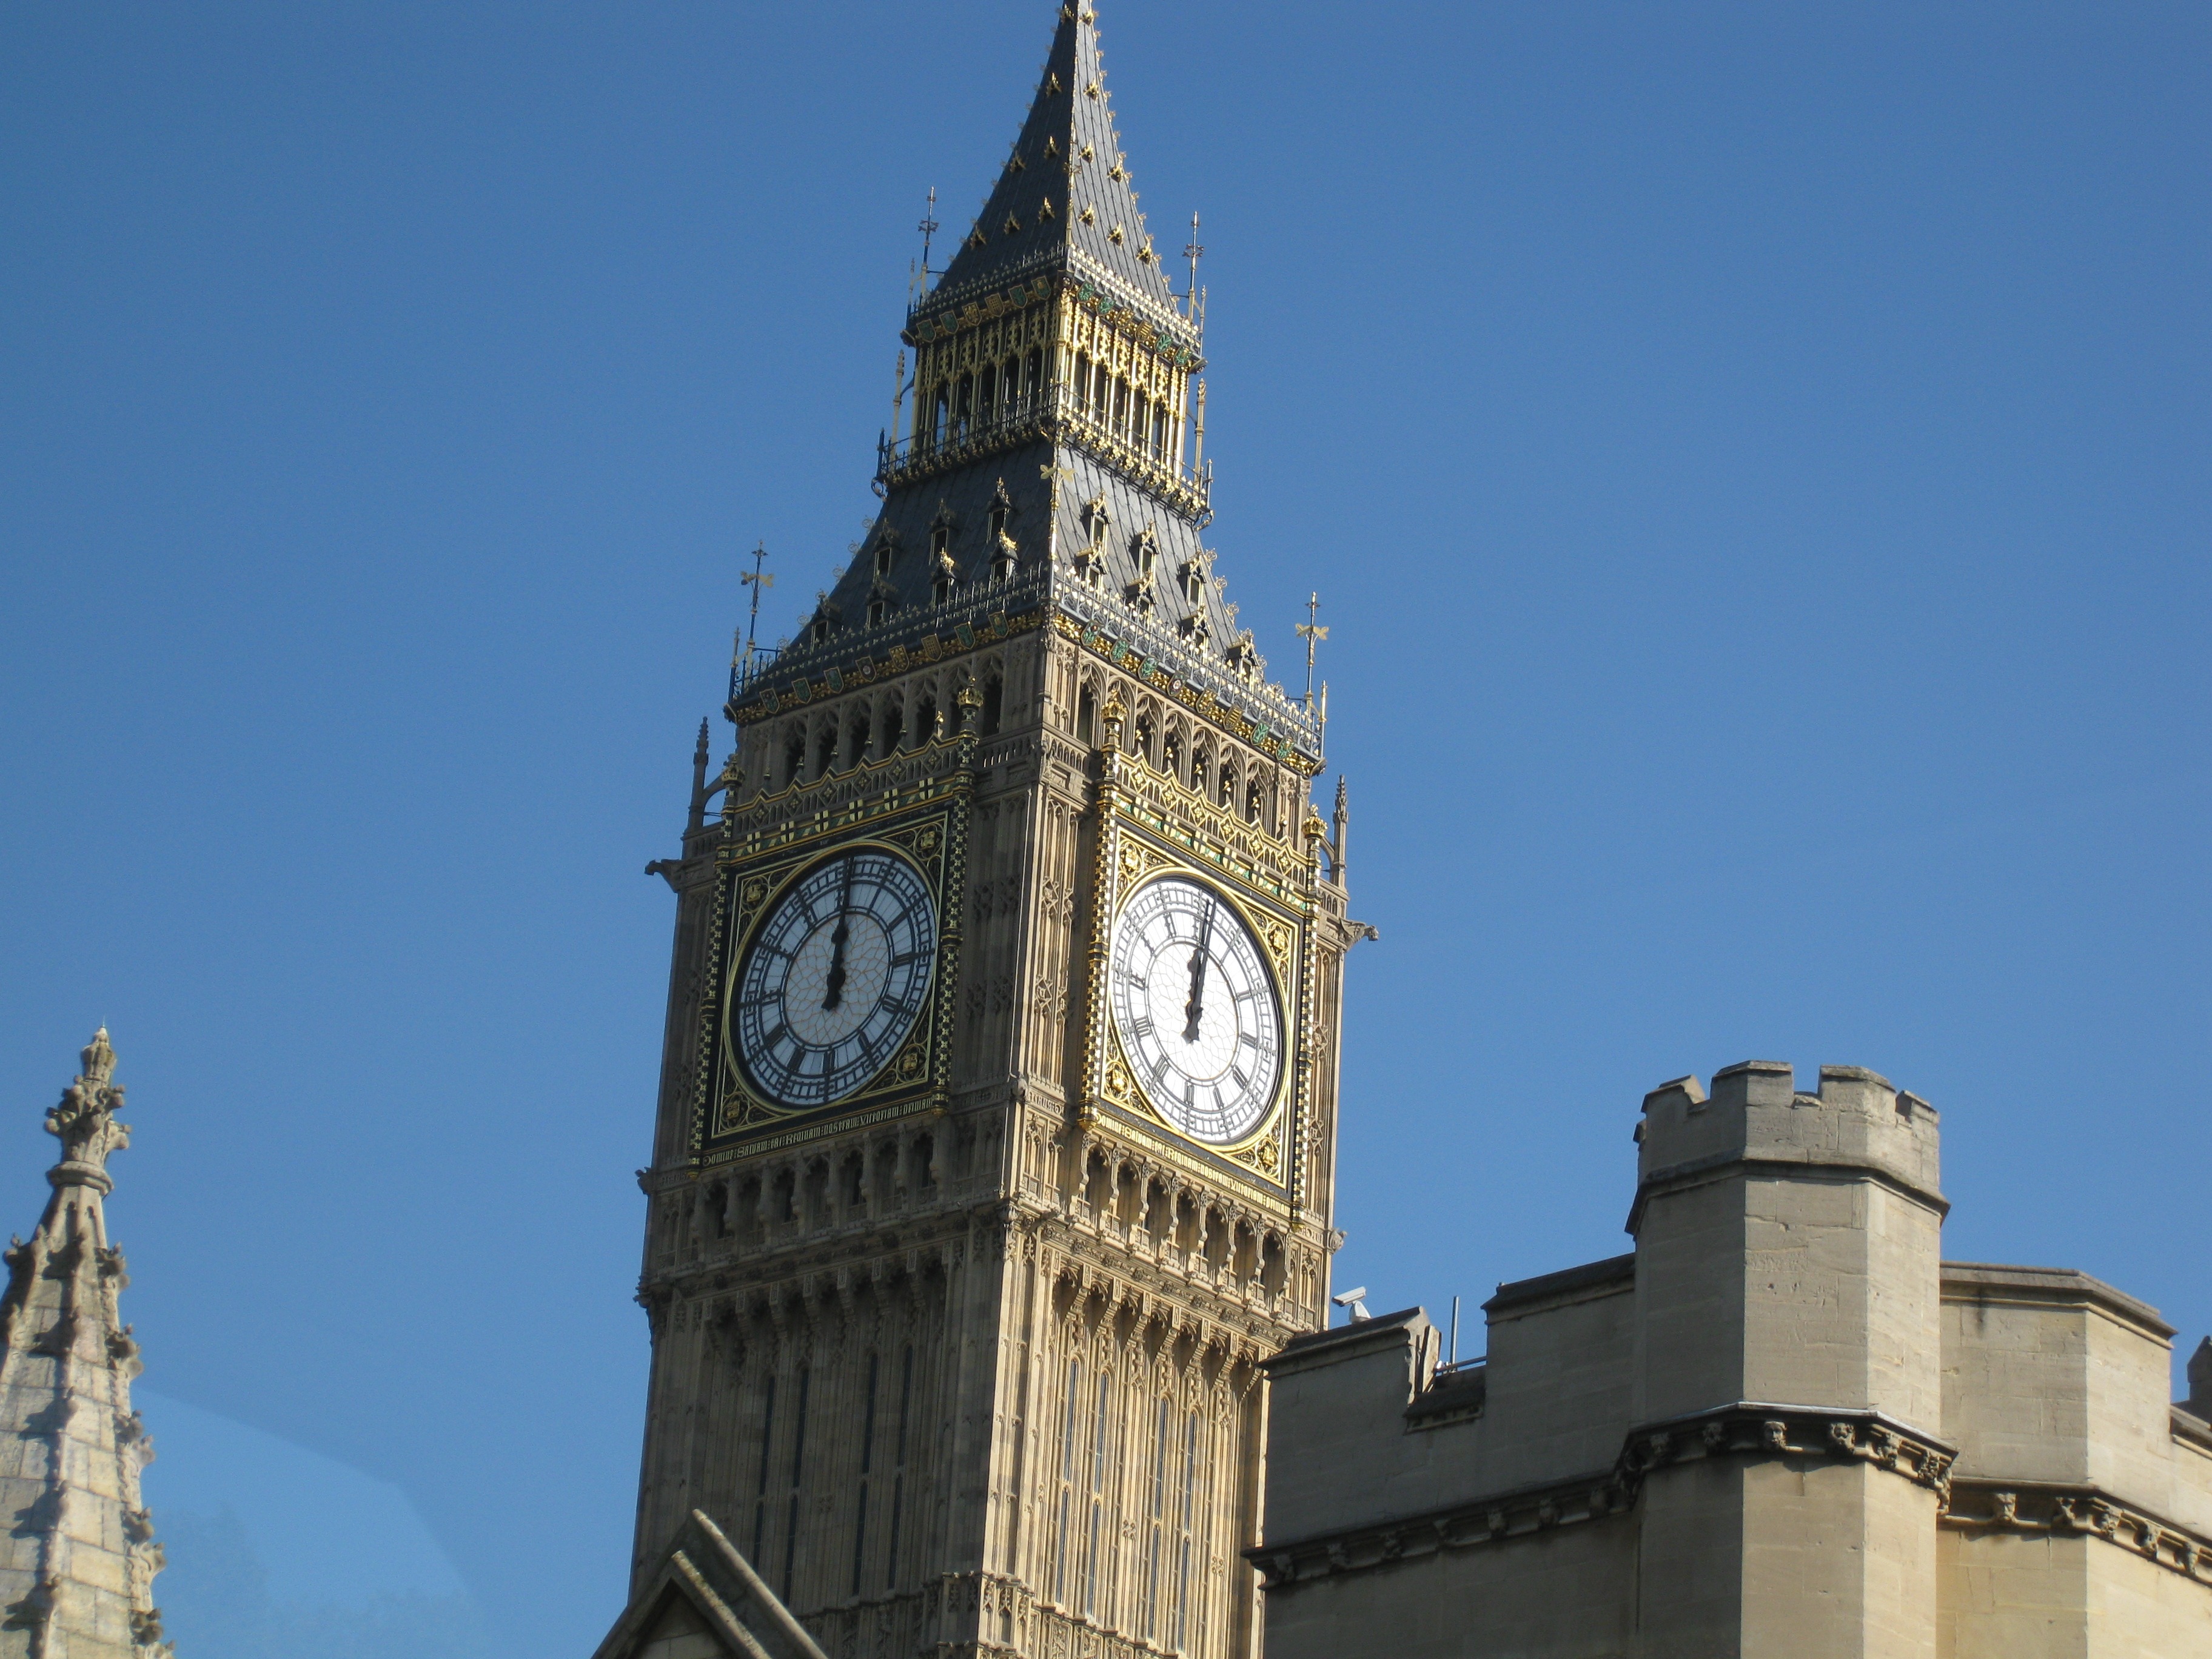
architecture, sky, clock, city, tower, landmark, facade, church, cathedral, tourism, place of worship, big ben, clock tower, bell tower, places of interest, uk, england, capital, london, spire, steeple, united kingdom, tours